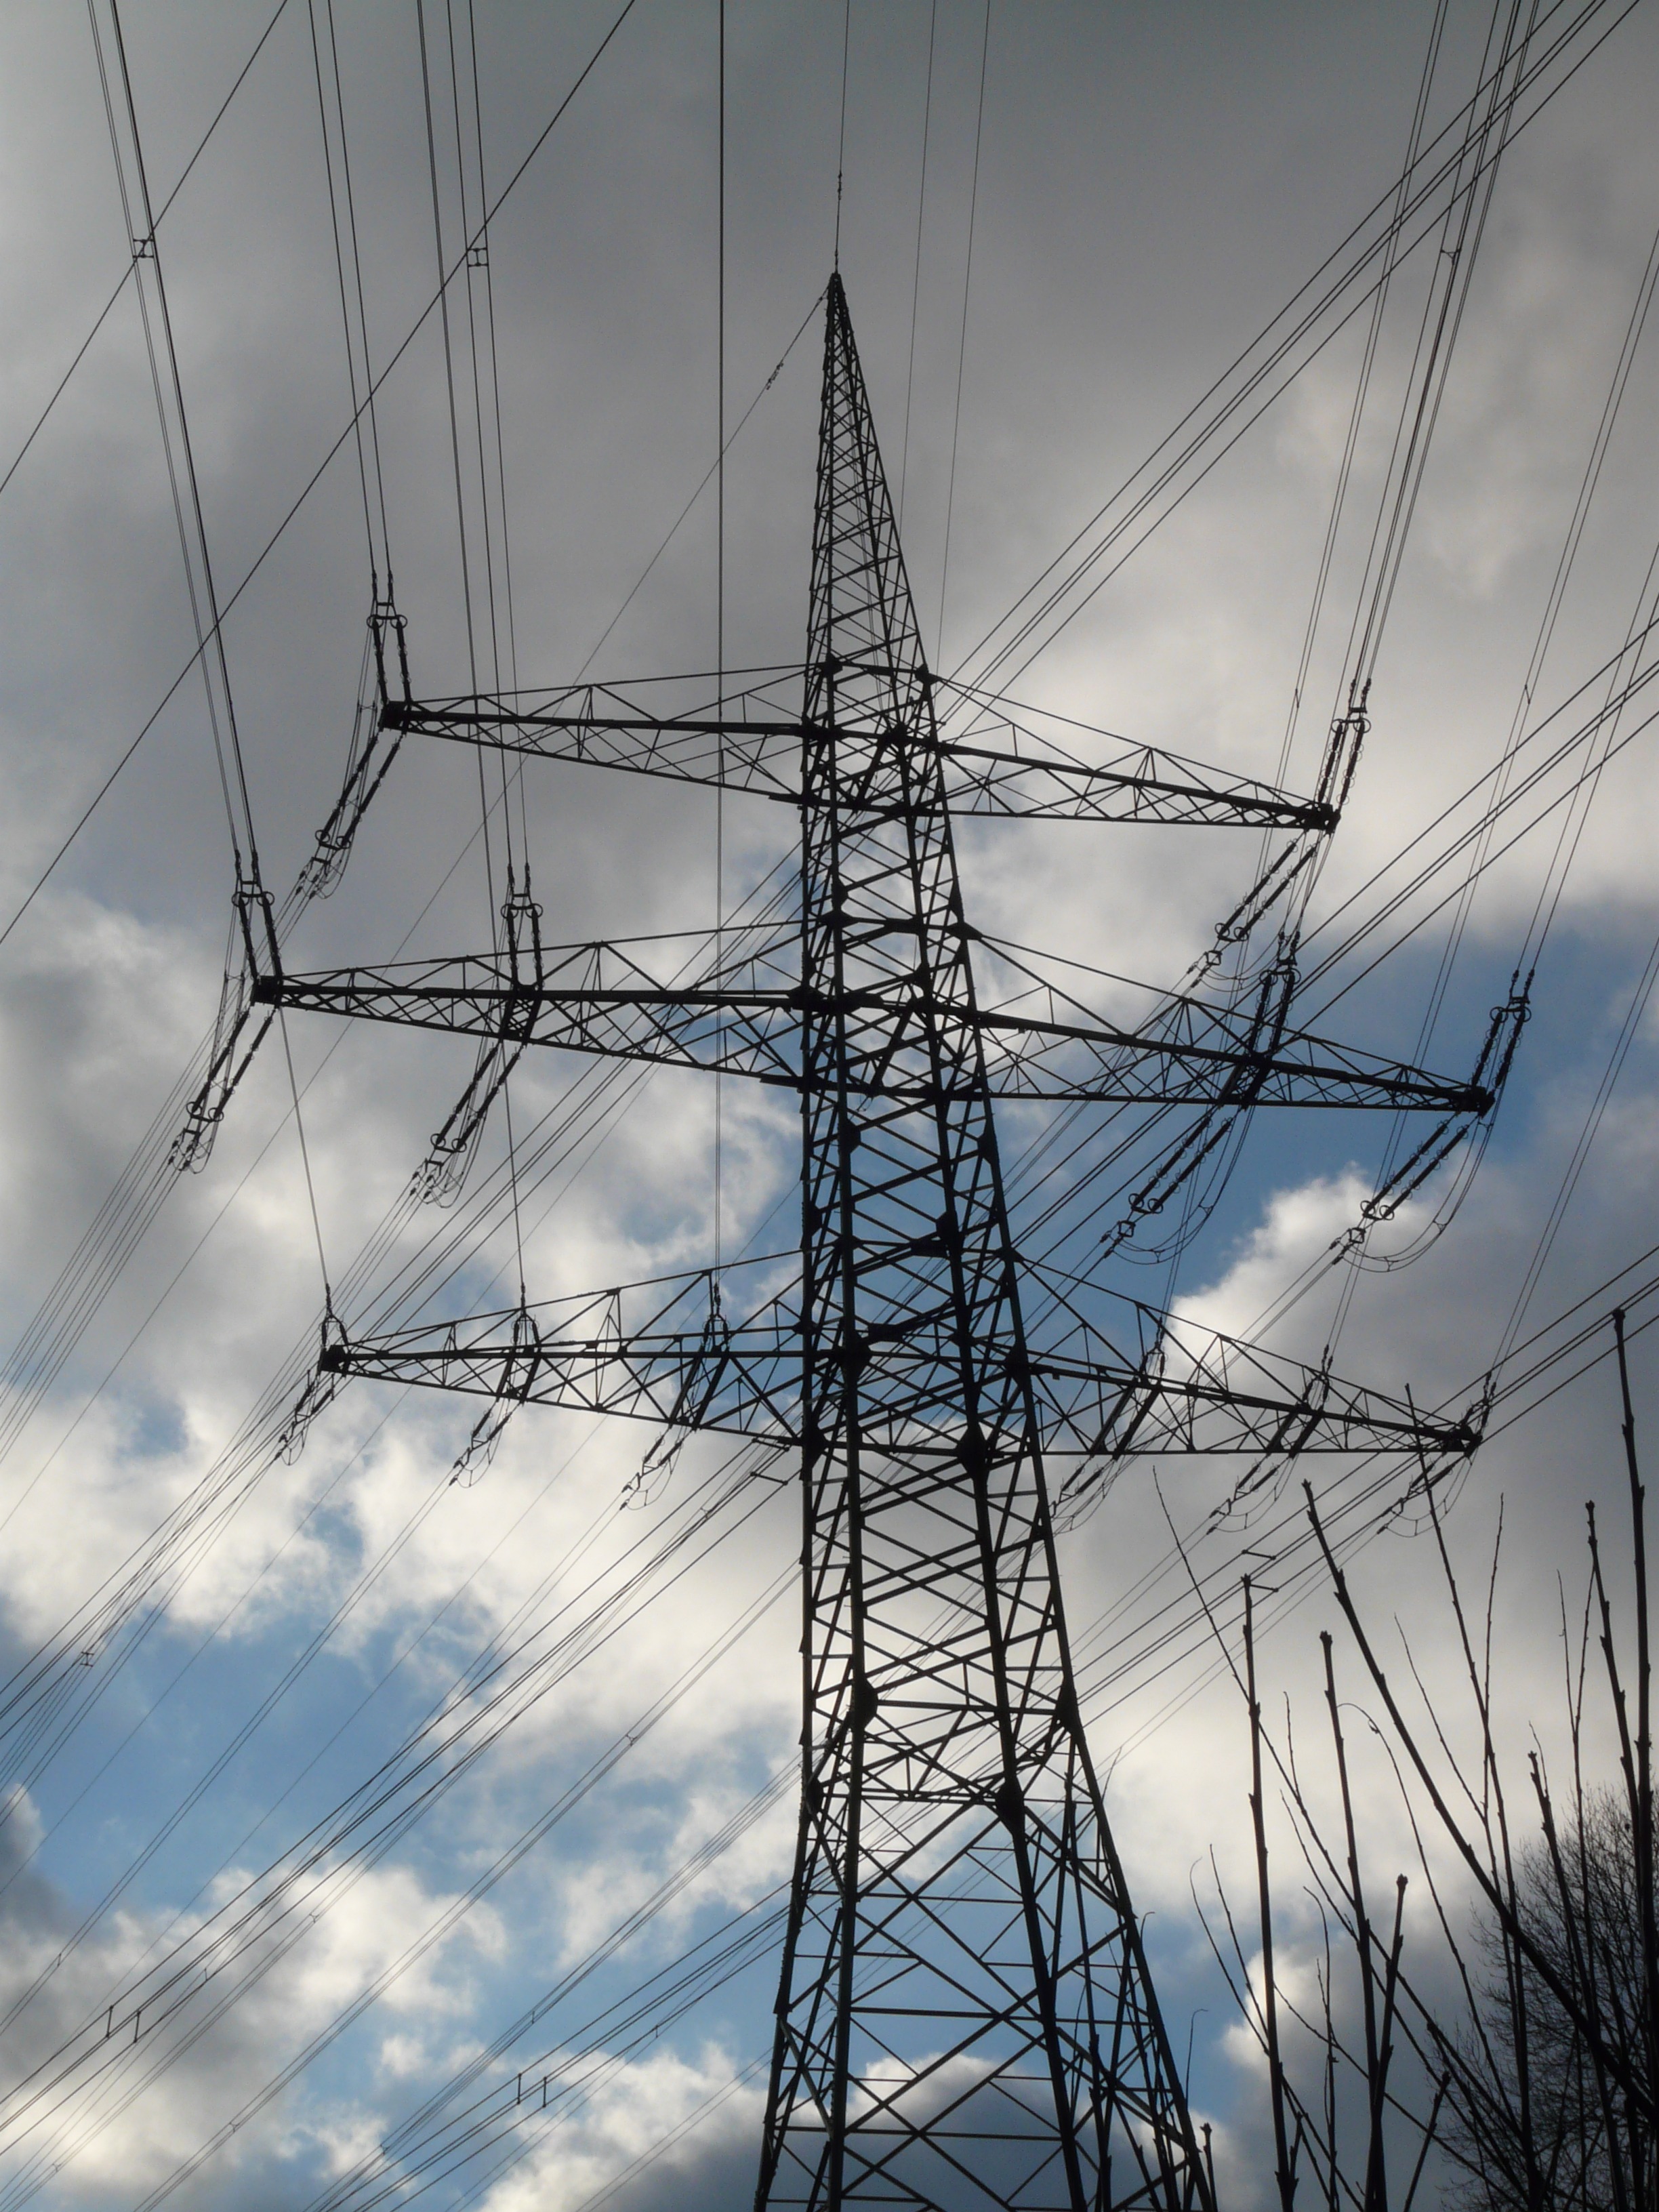
cloud, sky, line, tower, mast, electricity, energy, clouds, voltage, strommast, transmission tower, electricity pylon, outdoor structure, electrical supply, overhead power line